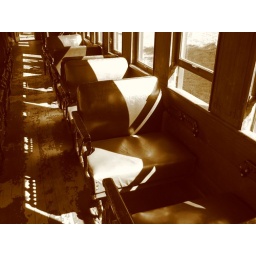
Such an old timey train seat that when I took this picture it AUTOMATICALLY came out in sepia...